Bombylius major

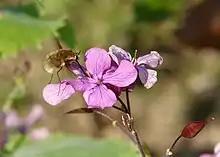
"Bombylius major" feeding on nectar

The species sometimes acts as a nectar robber, sometimes as a pollinator; this foraging behavior allows the species to feed on floral nectar, which is an essential part of adult fly diets. This is facilitated by the characteristic long proboscis of the fly, which is horizontally inserted into the flower. This occurs as the fly continues to buzz in the air, sometimes without touching either the anthers or stigma of the flower. However, in some plant species such as Claytonia virginica, bee flies can be effective pollinators. The fly also consumes pollen as part of its diet, with considerable differences between the sexes. Males and females visit the same range of flowers as a food source.